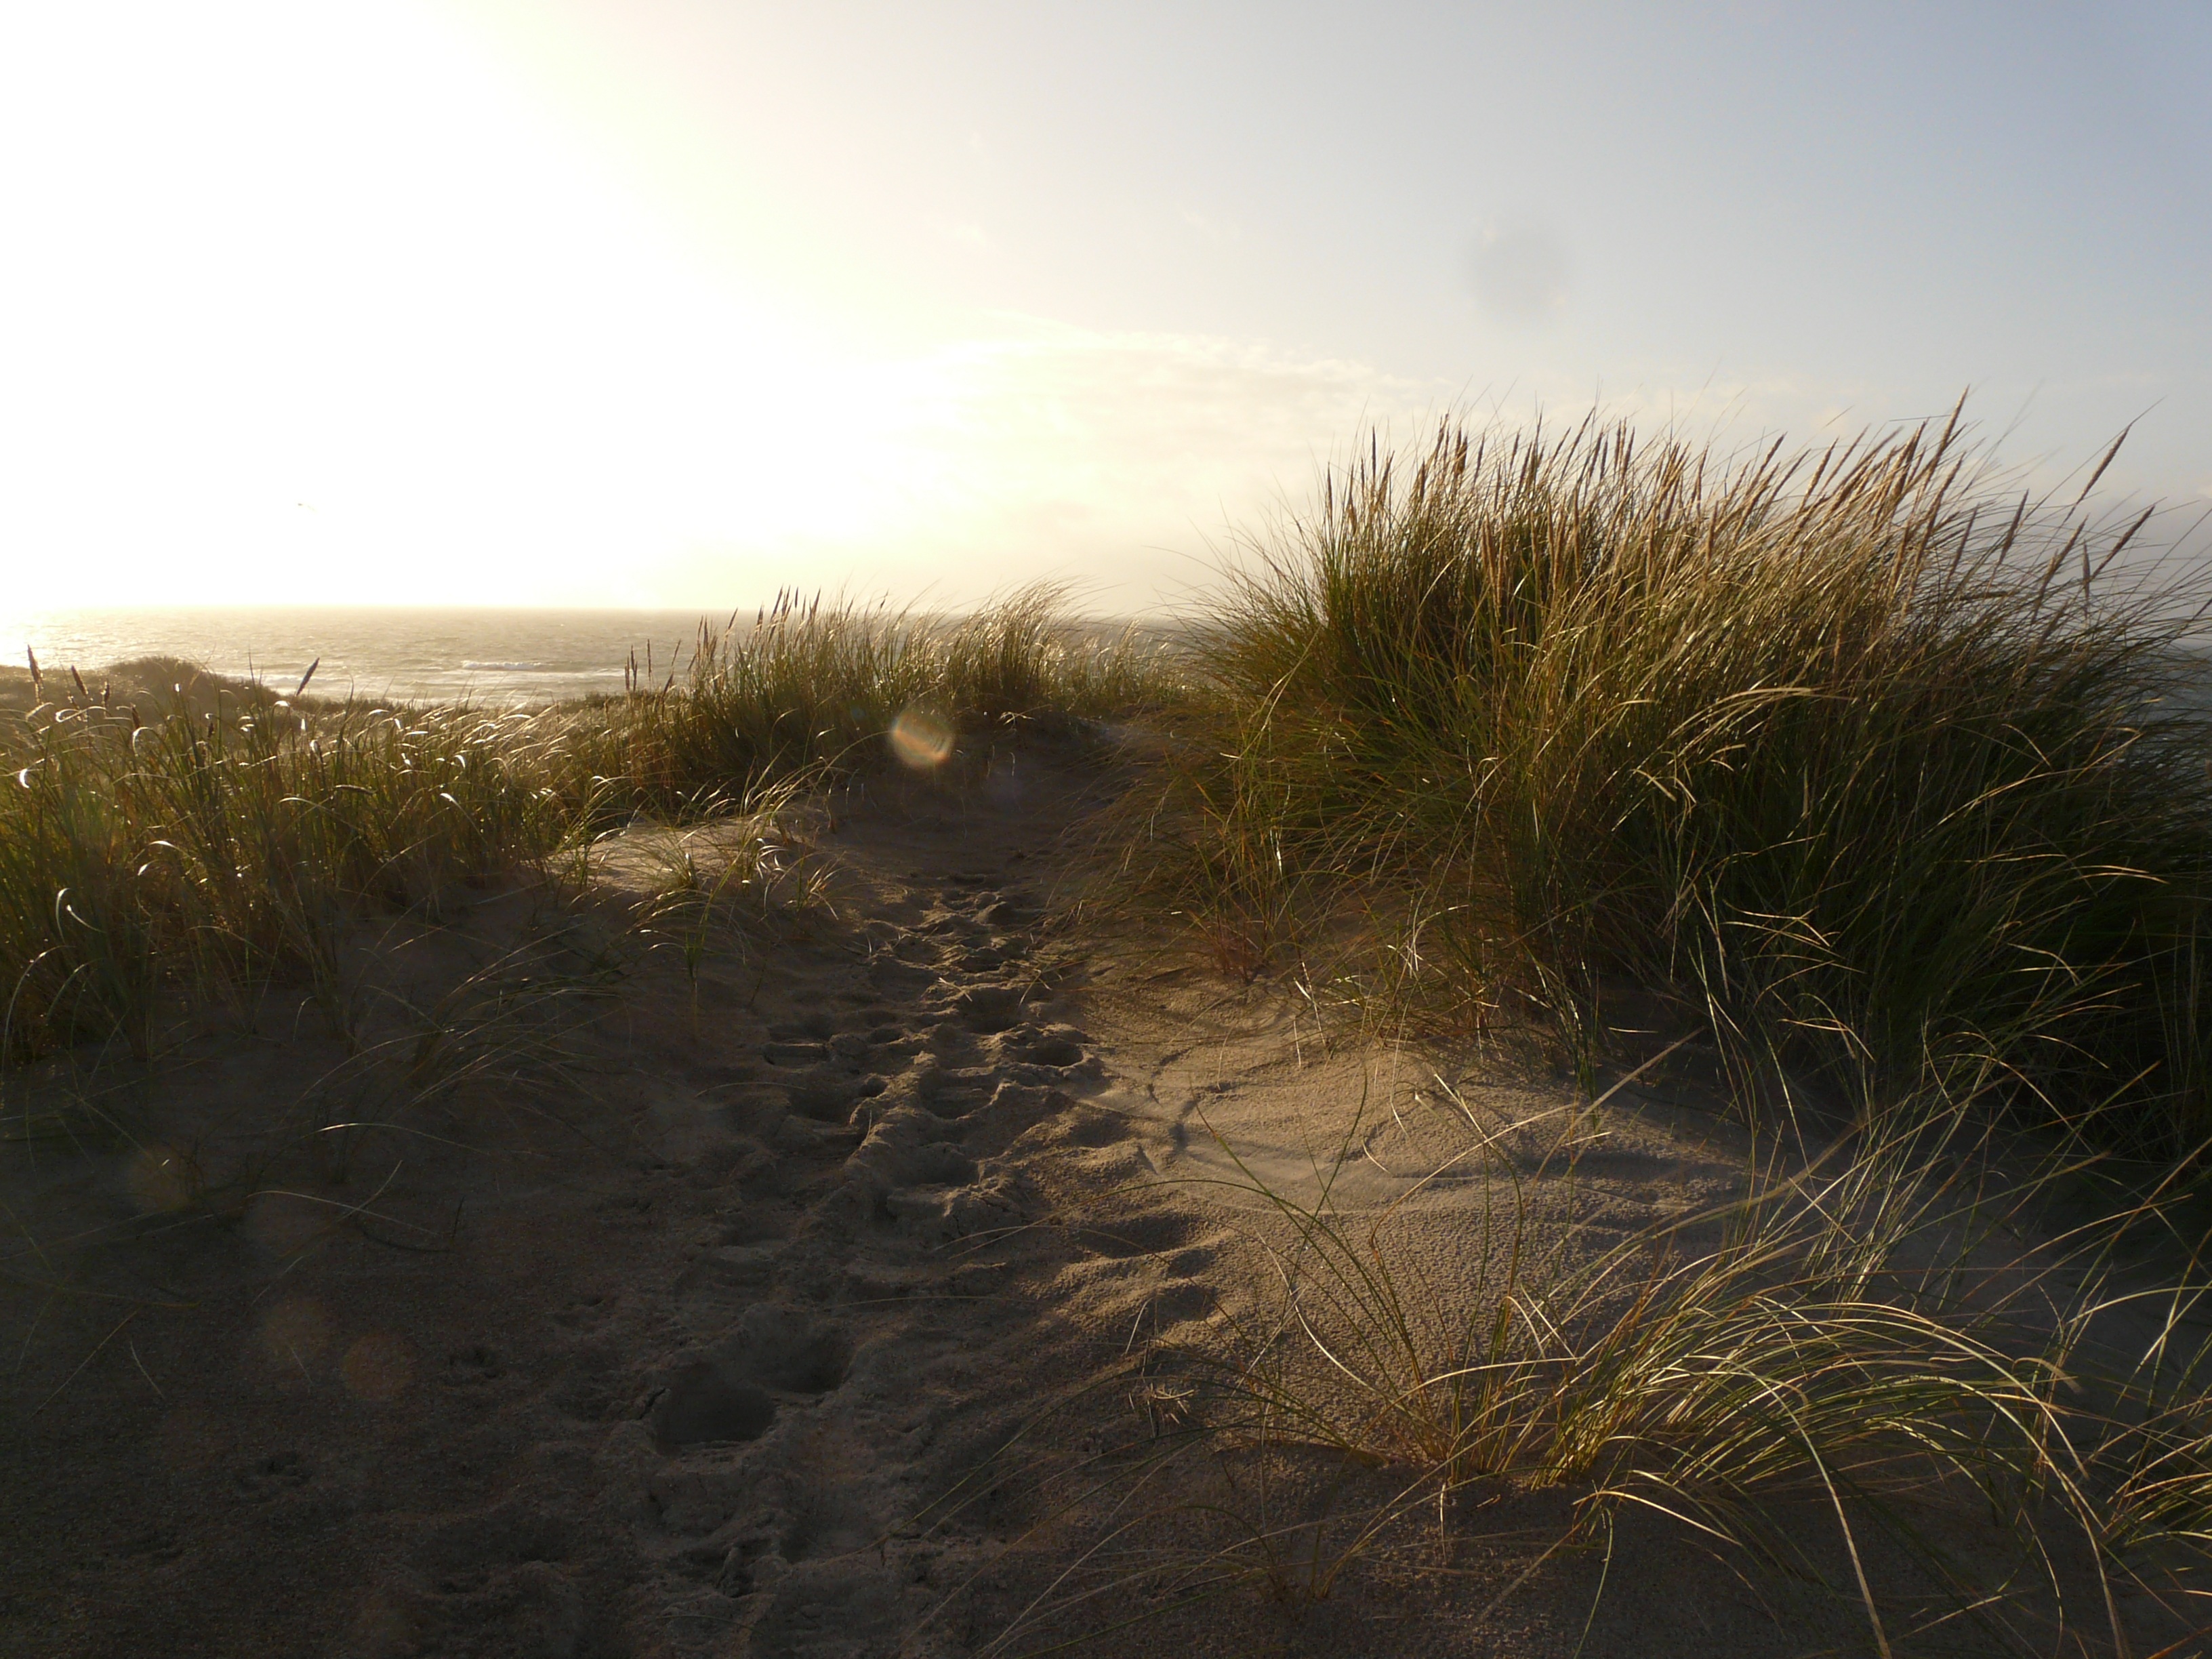
beach, landscape, sea, coast, tree, nature, grass, sand, horizon, plant, sky, sun, sunrise, sunset, field, sunlight, morning, hill, shore, wind, dawn, evening, reflection, soil, dunes, wetland, habitat, north sea, rural area, natural environment, atmospheric phenomenon, aeolian landform, grass family